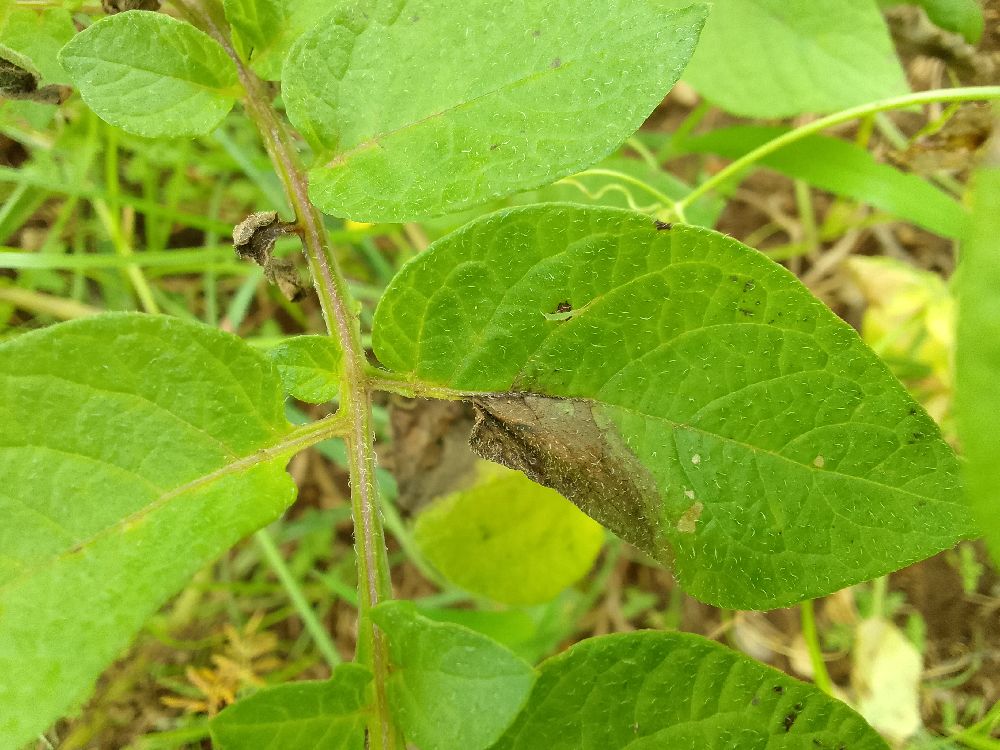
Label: Late blight